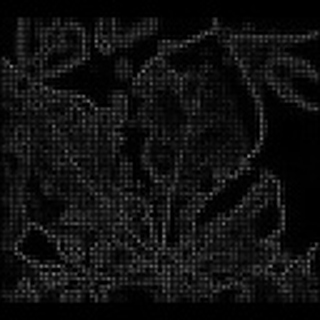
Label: cotton_bacterial_blight